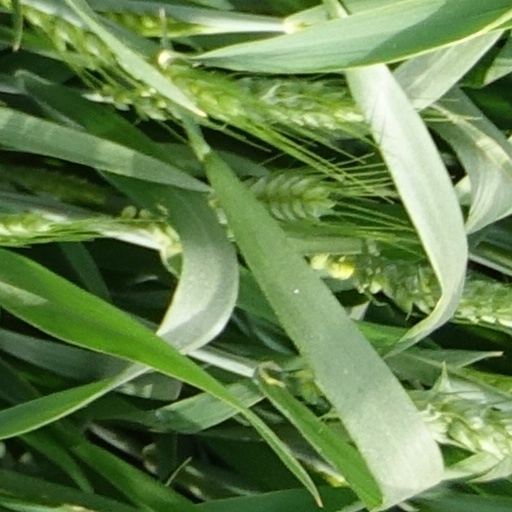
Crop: wheat